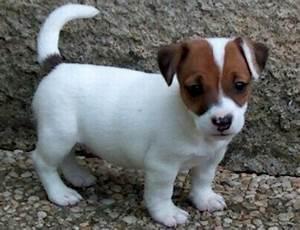
dog